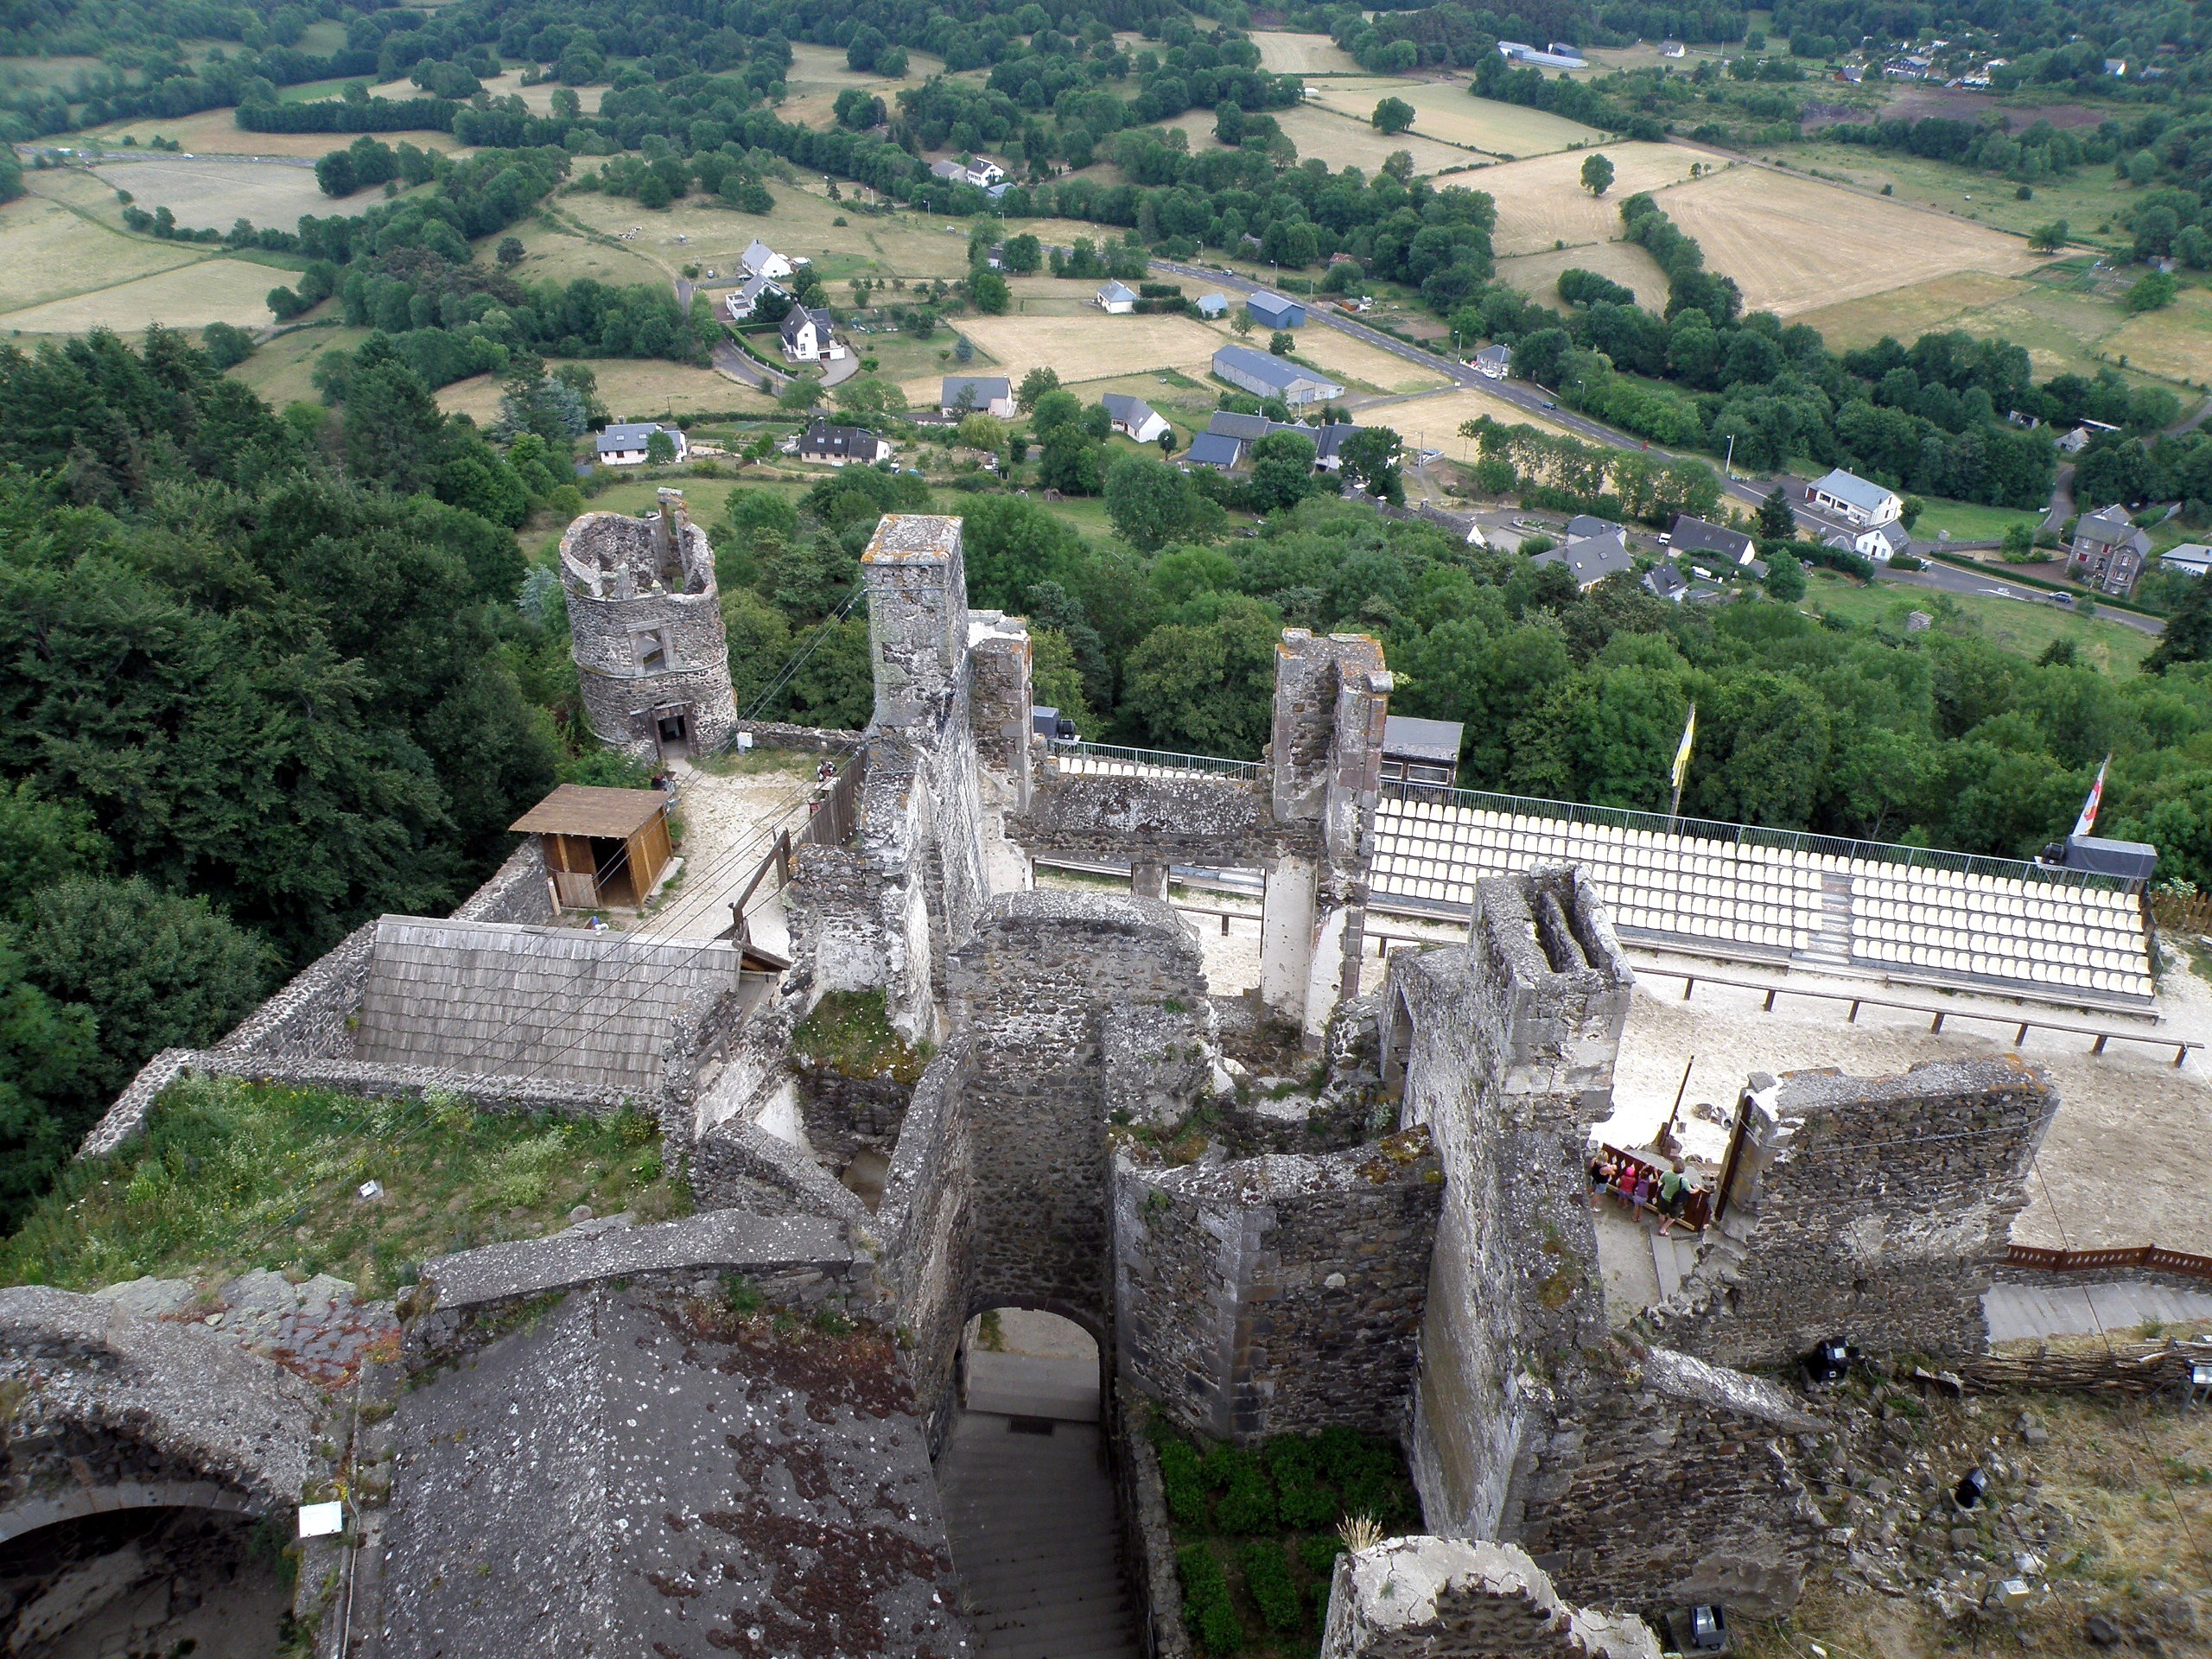
landscape, nature, architecture, countryside, town, building, chateau, country, summer, village, france, spring, scenic, castle, landmark, fortification, trees, outside, auvergne, ruins, monastery, historical, archaeological site, aerial photography, ancient history